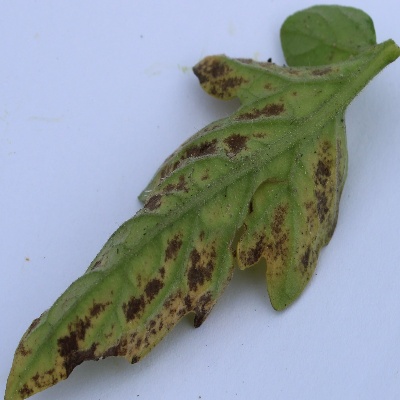
Crop: Tomato
Condition: septoria leaf spot